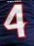
Number: 4